Fujian Medical University

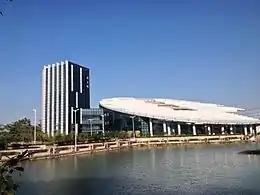

Fujian Medical University is a university located in Fuzhou, Fujian, China. Fujian Medical University was founded in 1937, named Fujian Provincial Medical Vocational School at that time. The name of the school was changed to Fujian Provincial Medical College in 1939 and was called Fujian Medical College in 1949. In 1969, after merging with Fujian Chinese Traditional Medical College and the medical department of Huaqiao University, Fujian Medical University was founded and moved to Quanzhou, Fujian. It was moved back to Fuzhou in 1978. The name of the school was changed back to Fujian Medical College in 1982 and then changed back to the present name in April 1996.